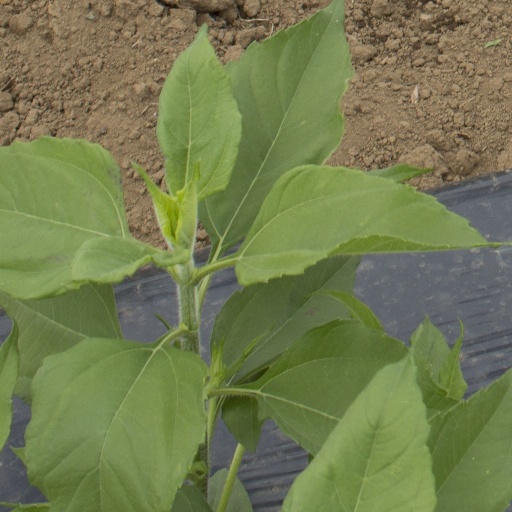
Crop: Jerusalem artichoke